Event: Nepal Earthquake
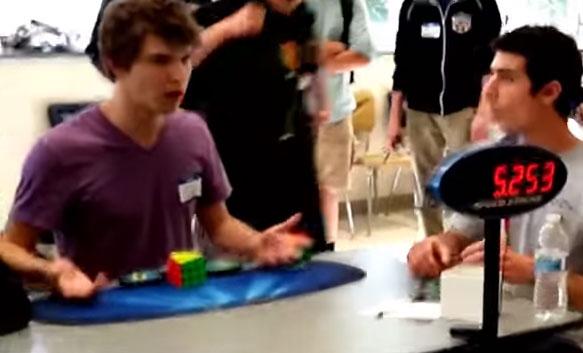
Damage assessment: no_damage